SGH Warsaw School of Economics

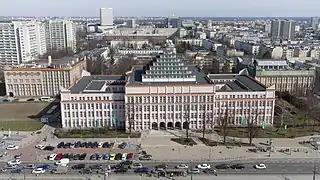
Main building of SGH

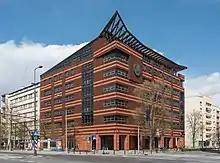
Building C on Aleja Niepodległości

SGH Warsaw School of Economics offers courses leading to bachelor's or master's degrees to both full-time and extramural students. It also provides programs for doctoral and postgraduate degrees. Its Finance and Accounting program was ranked among the Top 60 Masters in Management by the "Financial Times" in 2018.